Duane Espy

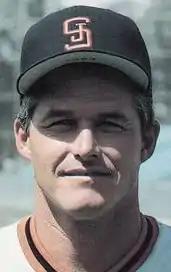
Espy as manager of the San Jose Giants in 1988.

Duane Grant Espy (born June 23, 1952 in Aberdeen, Washington) is a Major League Baseball coach and a minor league baseball manager.